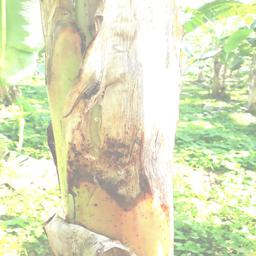
Label: BACTERIAL SOFT ROT